Dahl Al Misfir

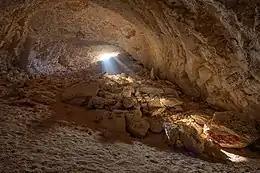
Dahl Al Misfir Cave

Dahl Al Misfir is a cavern that is a natural landmark located near Rawdat Rashid in central Qatar, approximately southwest of Doha.